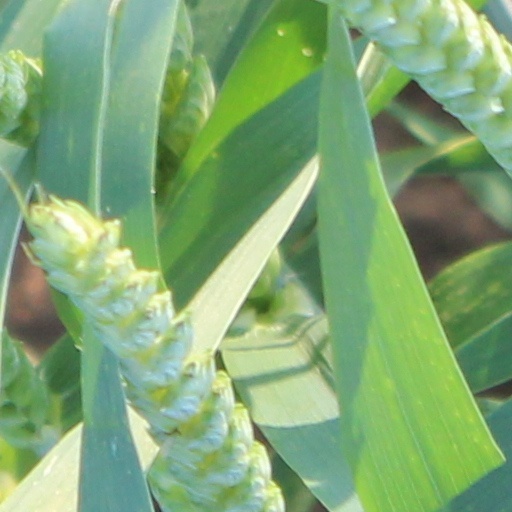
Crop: wheat